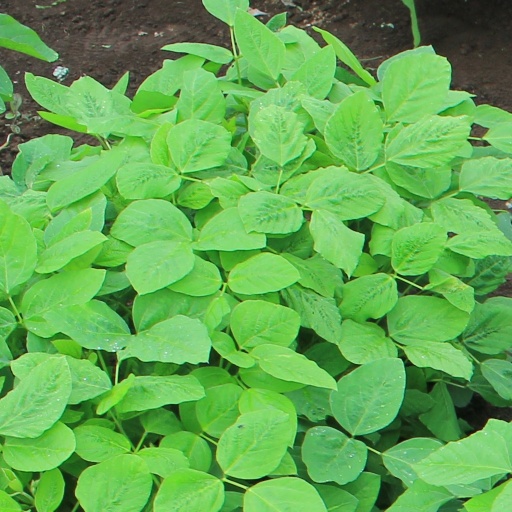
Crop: soybean